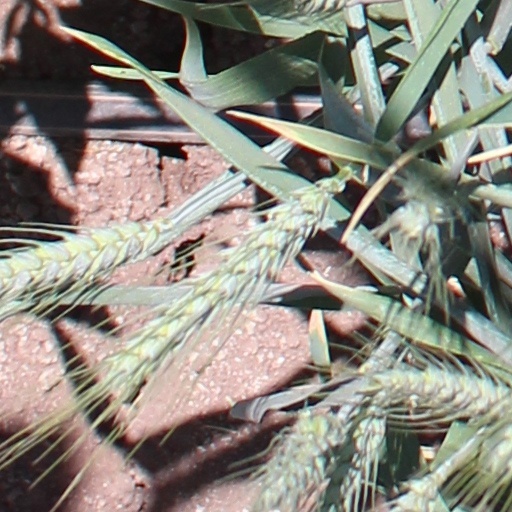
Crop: wheat